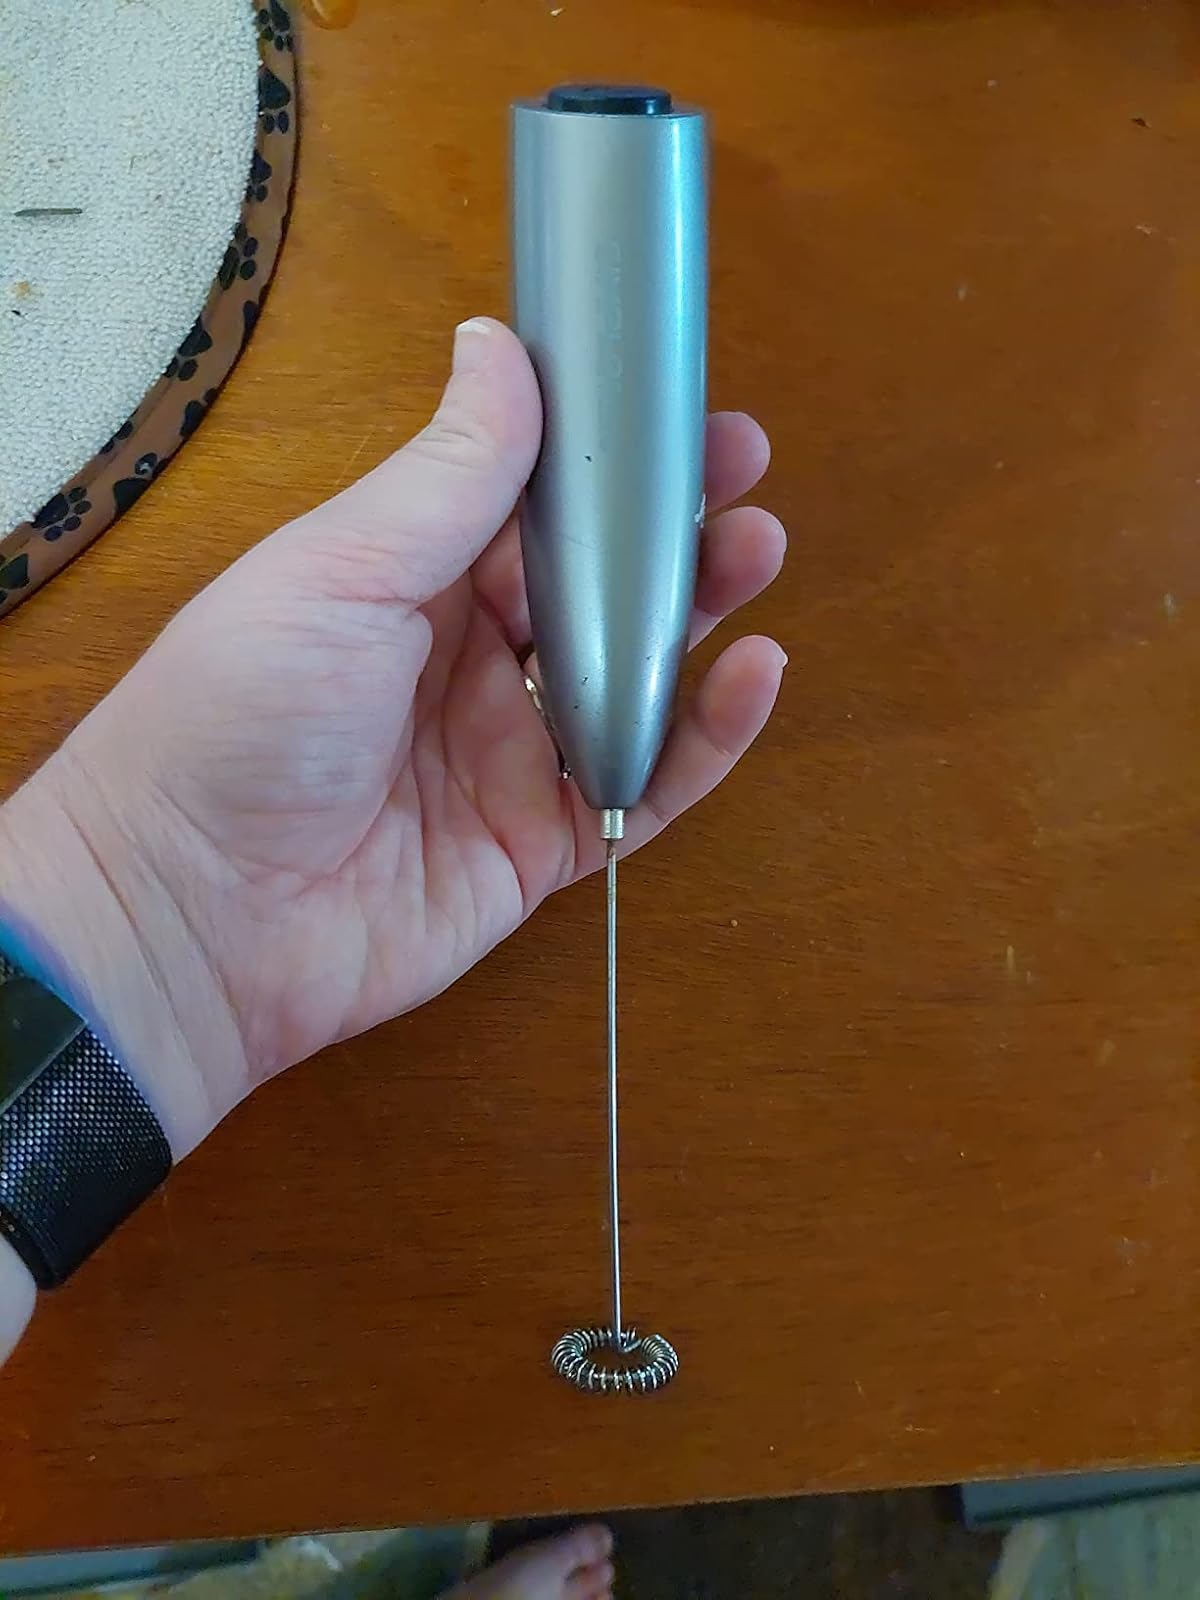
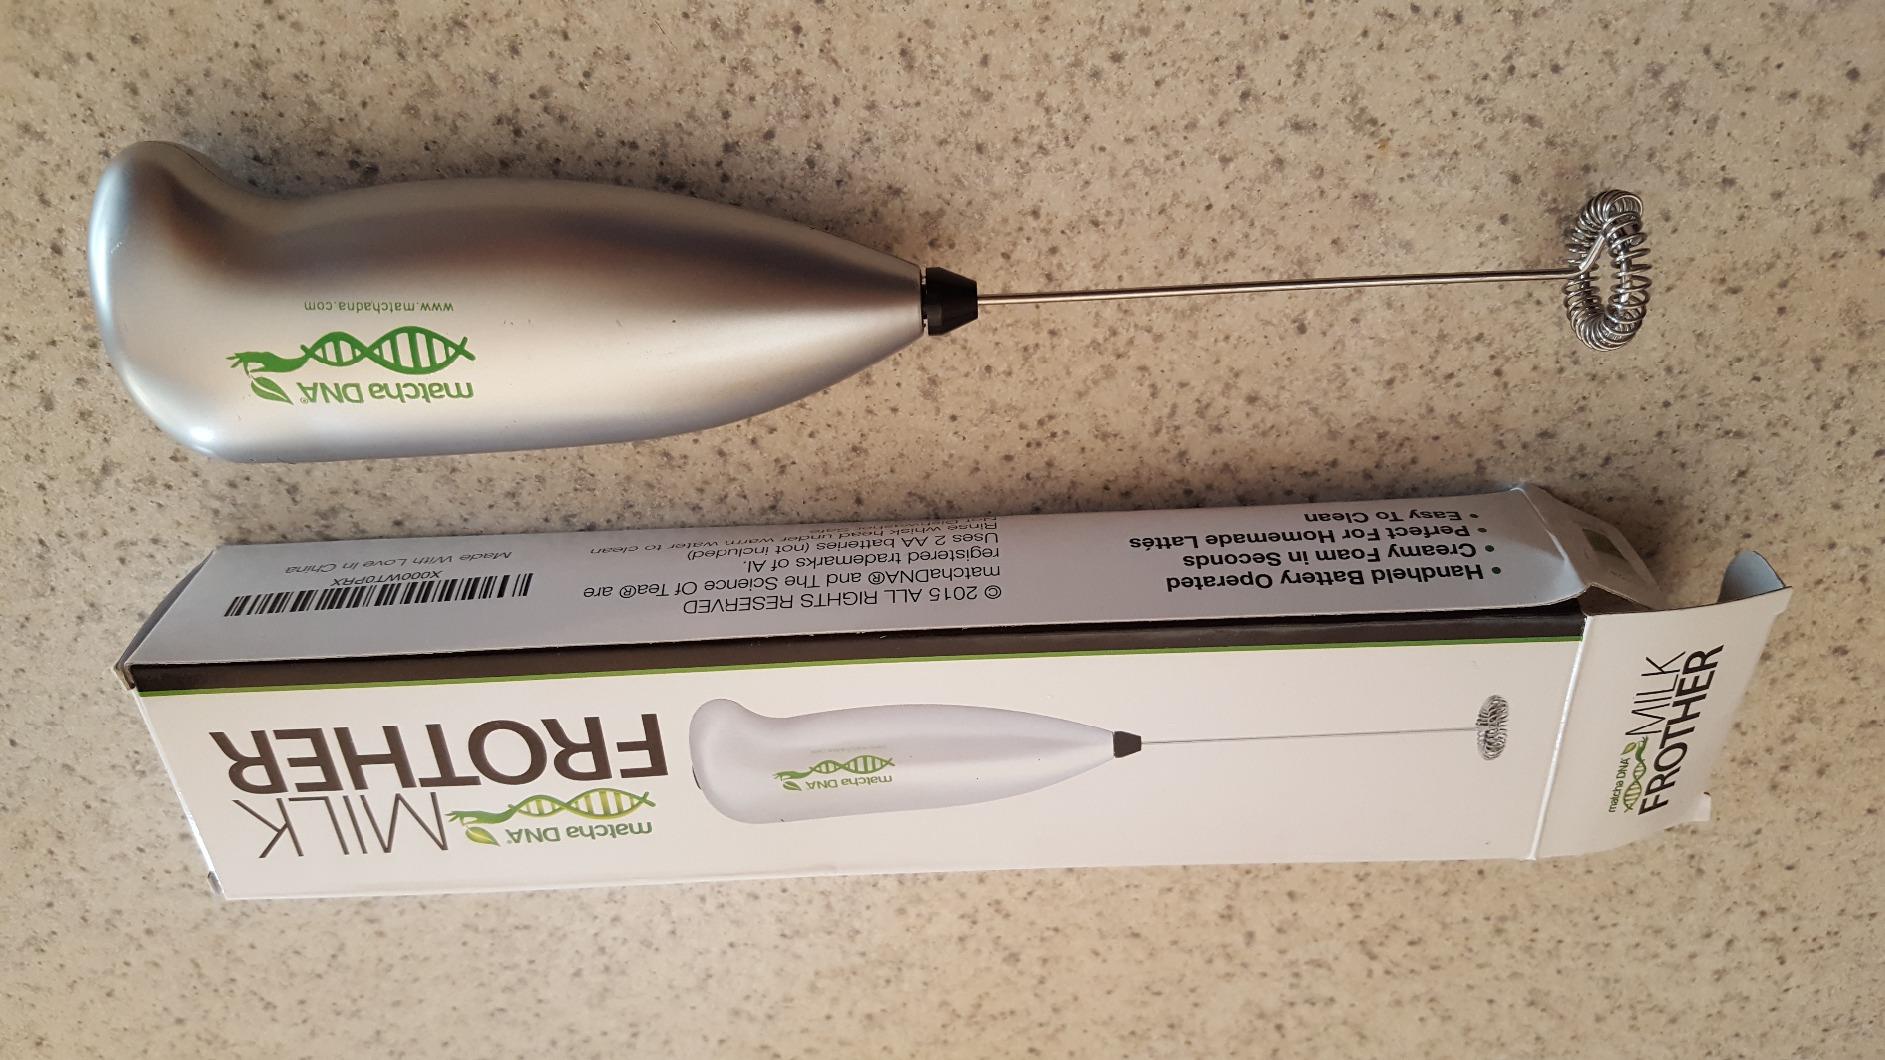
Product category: items_mixer
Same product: no